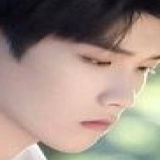
diễn viên Hinh Chiêu Lâm